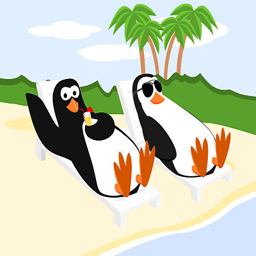
penguins relaxing on the beach vector art illustration